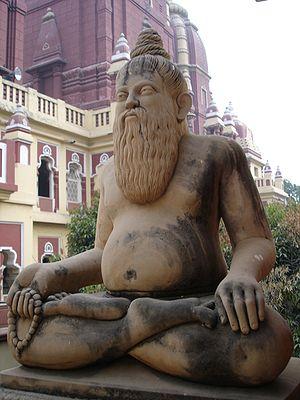
Les gymnosophistes sont des philosophes indiens Sannyasin, ainsi appelés par les Grecs parce qu'ils vivaient nus.